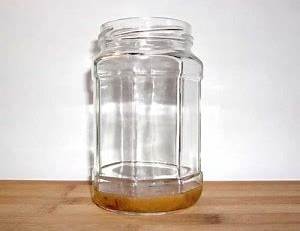
Waste category: glass